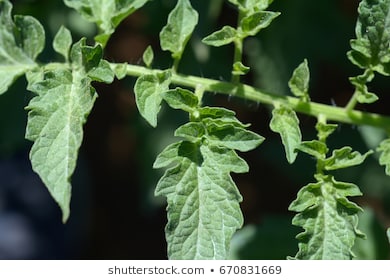
Labels: Tomato leaf mosaic virus, Tomato leaf mosaic virus, Tomato leaf mosaic virus, Tomato leaf mosaic virus, Tomato leaf mosaic virus, Tomato leaf mosaic virus